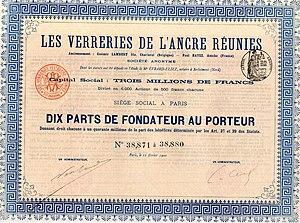
Les verreries Ducret furent fondées en 1873. Rachetées en 1882 par Paul Hayez, devenu sénateur, la verrerie est reprise en 1900 par une nouvelle société Les verreries de l'Ancre réunies pour être fermée en 1908 par la société des vitres et glaces d'Aniche. Enfin, le foncier fut racheté en 1911 par la Compagnie des mines d'Aniche.